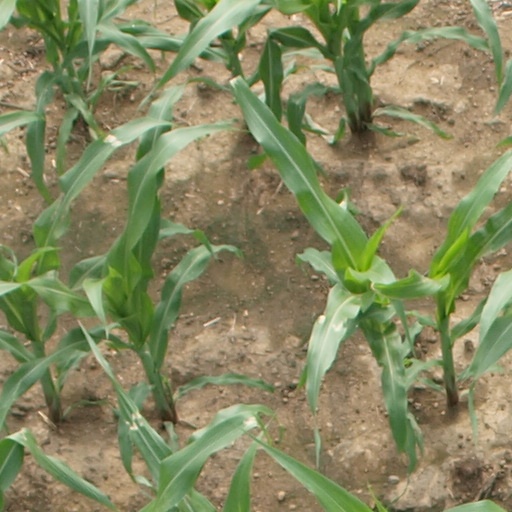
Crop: maize; corn